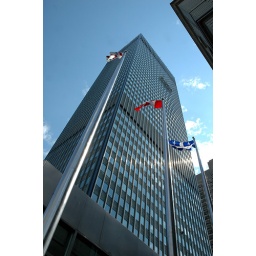
One of the oldest office towers in the city, the CIBC bank builiding. Still looks impressive even today.